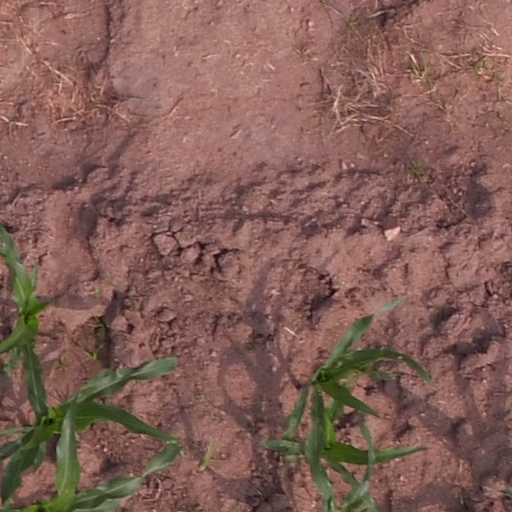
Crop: maize; corn